Donny Gorter

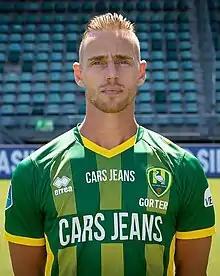
Donny Gorter in 2018

Donny Gorter (born 15 June 1988) is a Dutch professional footballer who plays as a left back for amateur side RKSV Halsteren. He formerly played for NAC Breda, AZ, AaB, Viborg FF and ADO Den Haag. He is the son of former footballer Edwin Gorter.